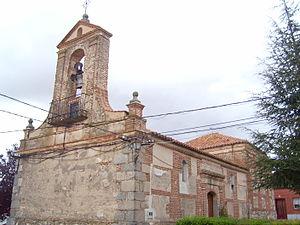
Las Berlanas est une commune d'Espagne de la province d'Ávila dans la communauté autonome de Castille-et-León.